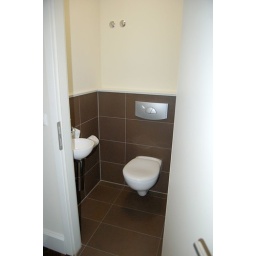
The toilet was in a small closet. Note the cute little sink on the left.Mittemeier Hotel in Rothenburg ob der Tauber